John Speed

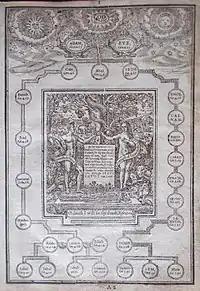
Opening of the "Genealogies", 1611

"I shall not fear to commend in the first place, that famous Man John Speed", wrote Degory Wheare in 1637. "He having travell'd over all Great Britain, read diligently all our own Historians, and those of our neighbour Nations, together with a diligent search in the Publick Offices, Rolls, Monuments, and Ancient Writings, or Charters, built up a Splendid and Admired "Theatre of the British Empire"; which, with great Expedition and Labour, he perfected in XIV. years..." In 1611–1612 the first collated edition of Speed's celebrated atlas and history of Great Britain was published, his son perhaps assisting Speed in preparing surveys of English towns. At the same time, with royal consent, his Sacred Genealogies became incorporated into the first editions of the King James Bible.